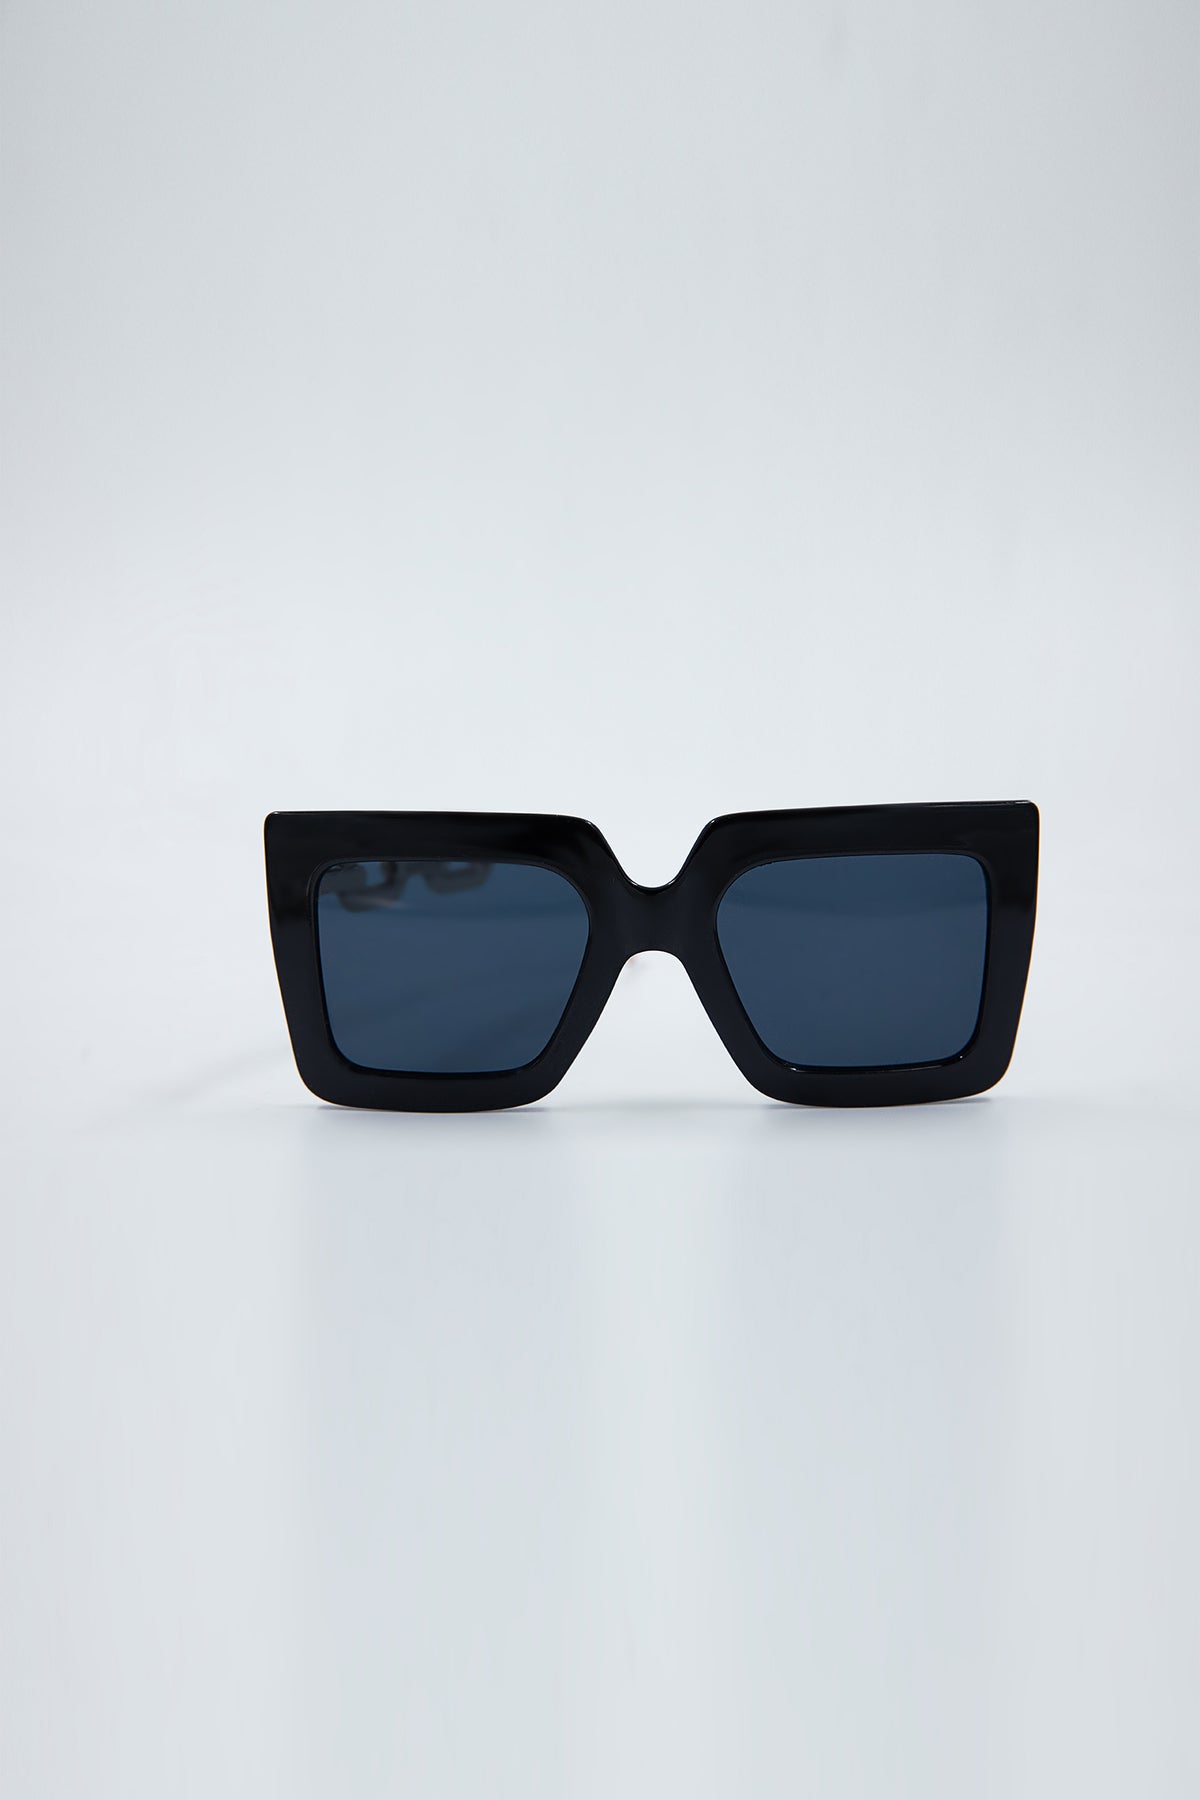
black square sunglass